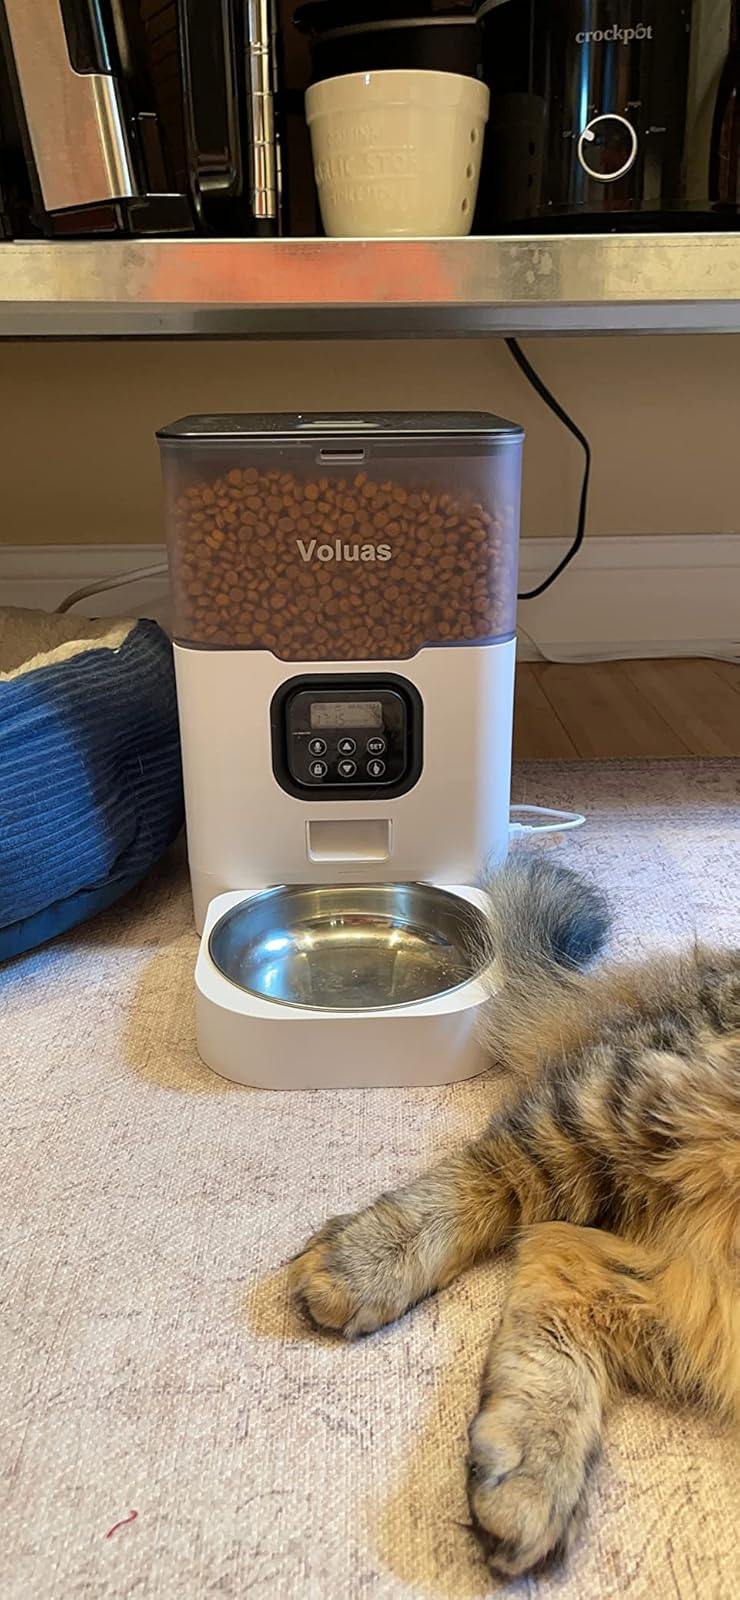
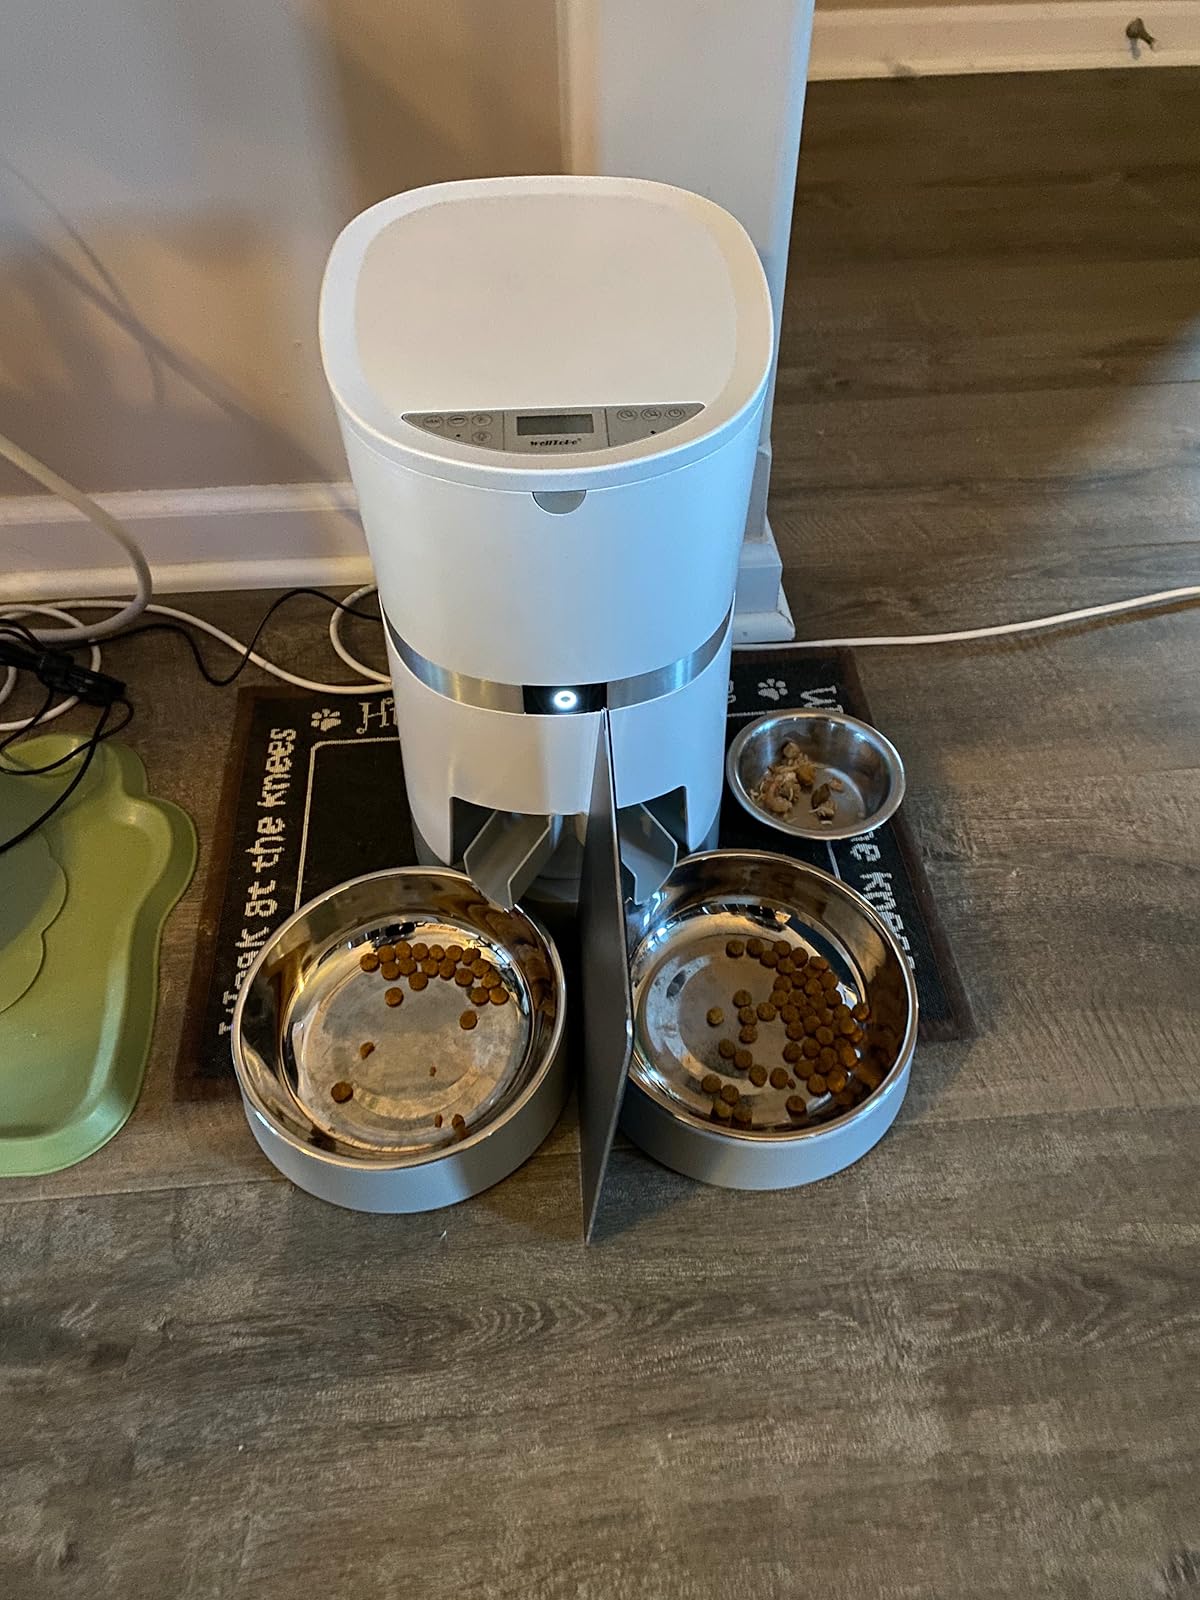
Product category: items_feeder
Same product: no